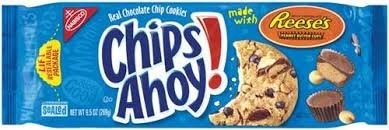
Item Name: Nabisco Chips Ahoy Chocolate Chip Cookies with Reese's Peanut Butter Chips! 9.5 Oz (2 Pack)
Bullet Point 1: Chocolate Chip Cookies: Soft and chewy chocolate chip cookies with delicious Reese's peanut butter chips
Bullet Point 2: Chips Ahoy Brand: Classic chocolate chip cookies from the Chips Ahoy brand
Bullet Point 3: 2 Pack: Contains 2 boxes of 9.5 oz cookies for a total of 19 cookies
Bullet Point 4: Occasion Treats: Perfect for birthdays, weddings, anniversaries, or any special occasion
Bullet Point 5: Made in the USA: Cookies are baked in the USA
Product Description: Brand New. 100% Guarantee, prompt shipping, benefits local cause.
Value: 19.0
Unit: Ounce

Price: 6.575